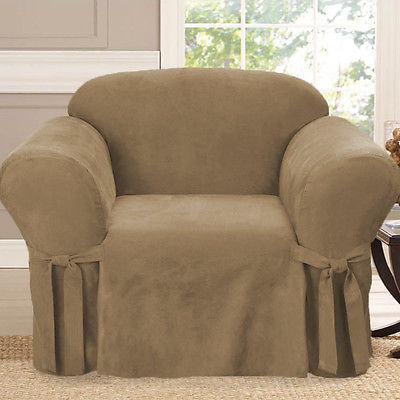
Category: sofa